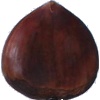
Label: Chestnut 1